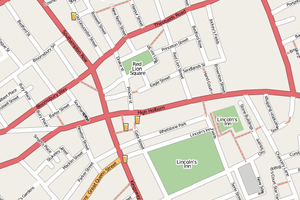
High Holborn est une avenue de la ville de Londres.